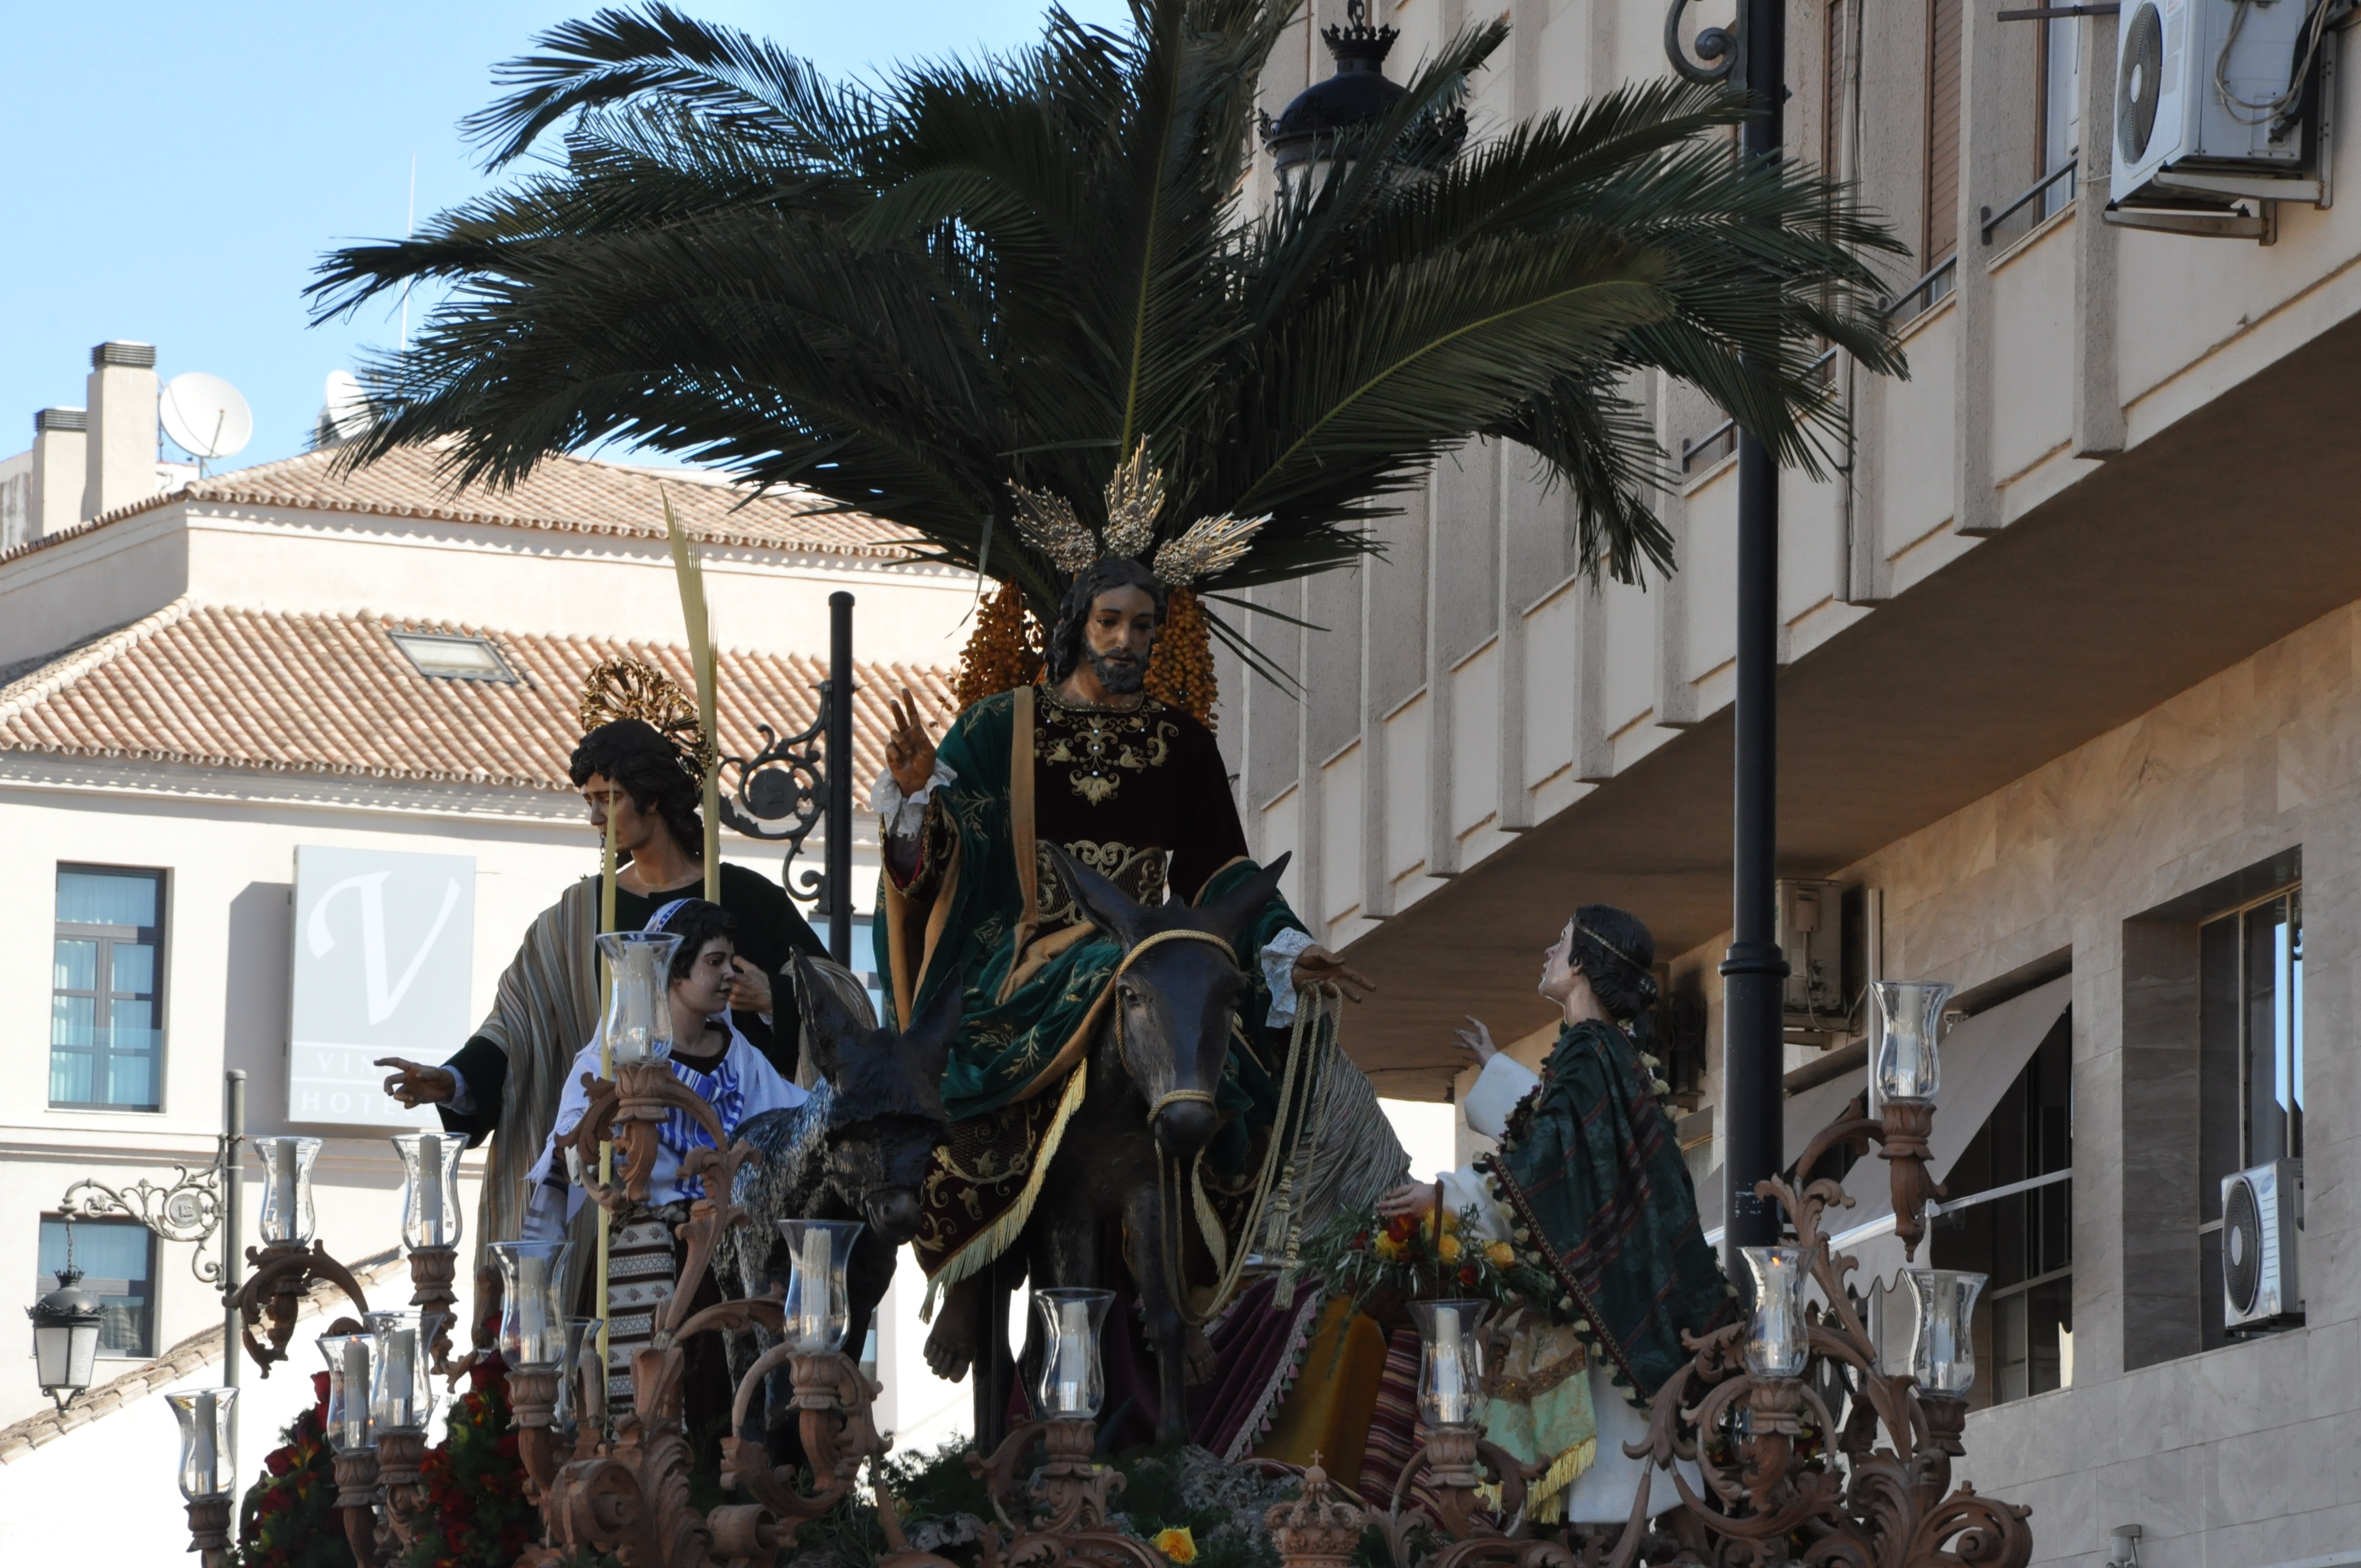
carnival, festival, spain, holidays, jesus, holy, easter, malaga, easter holidays, semana santa